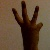
The image shows a hand gesture representing the number 6 in Indian Sign Language.